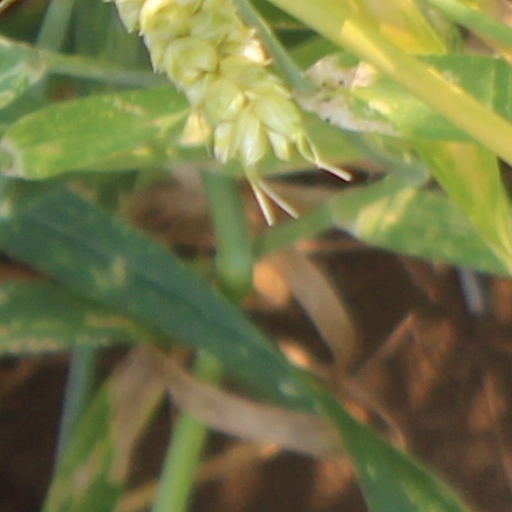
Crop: wheat